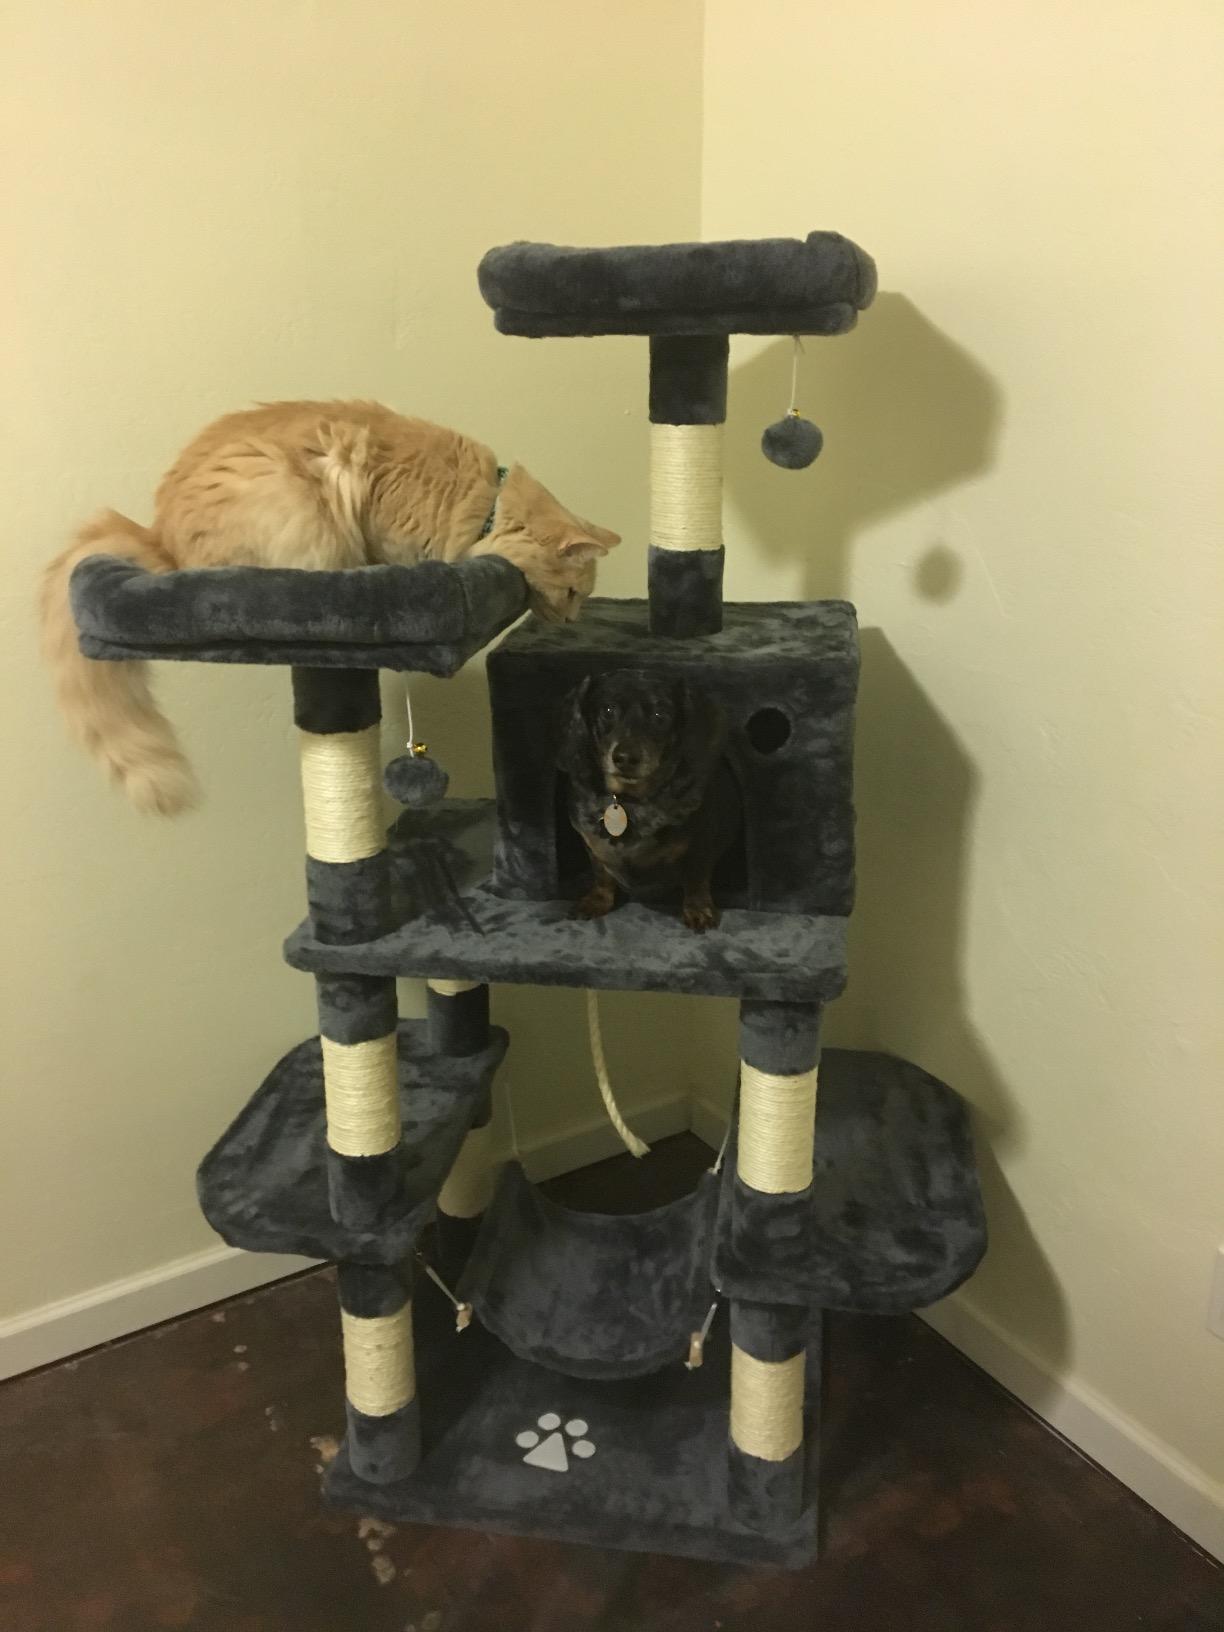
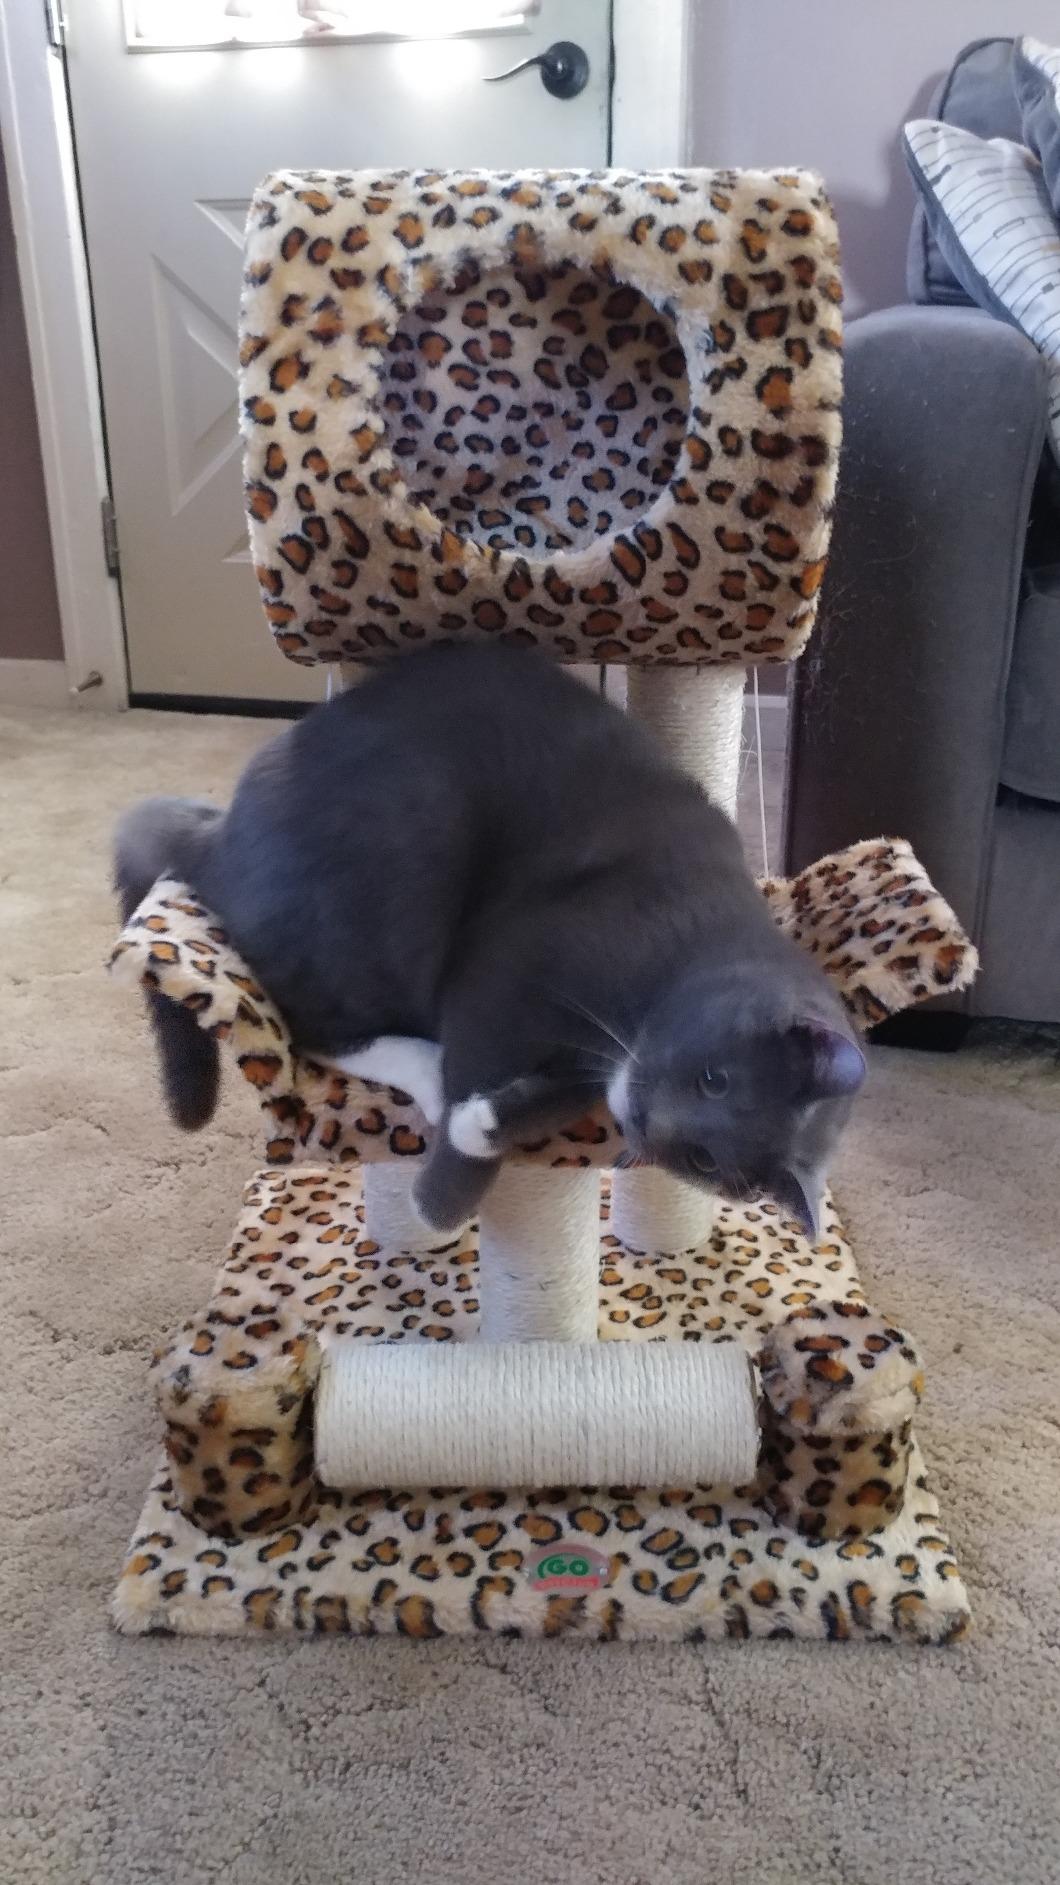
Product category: items_cat tree
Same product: no